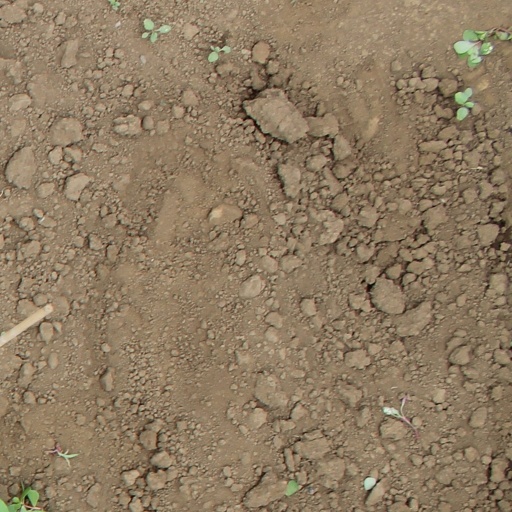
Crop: soybean